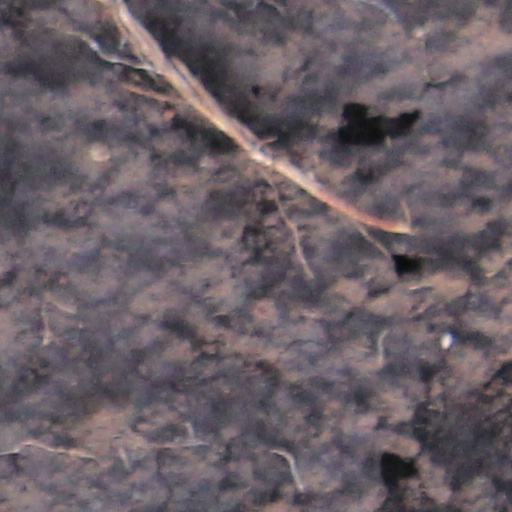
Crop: wheat